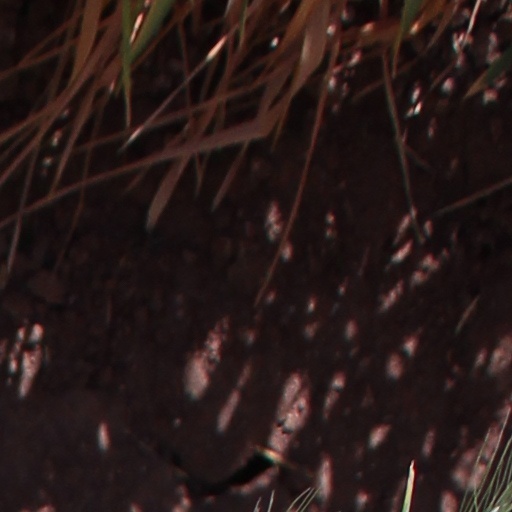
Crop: wheat